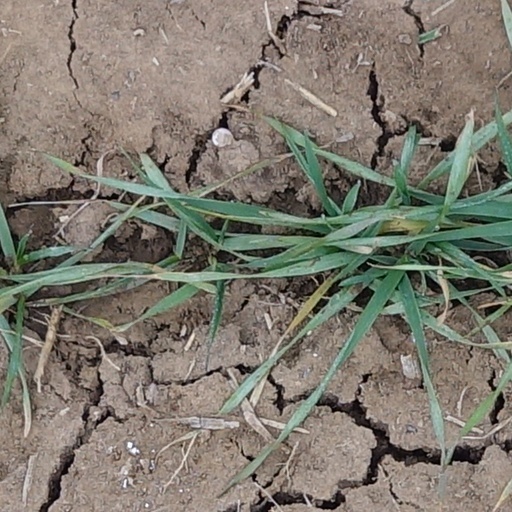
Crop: wheat